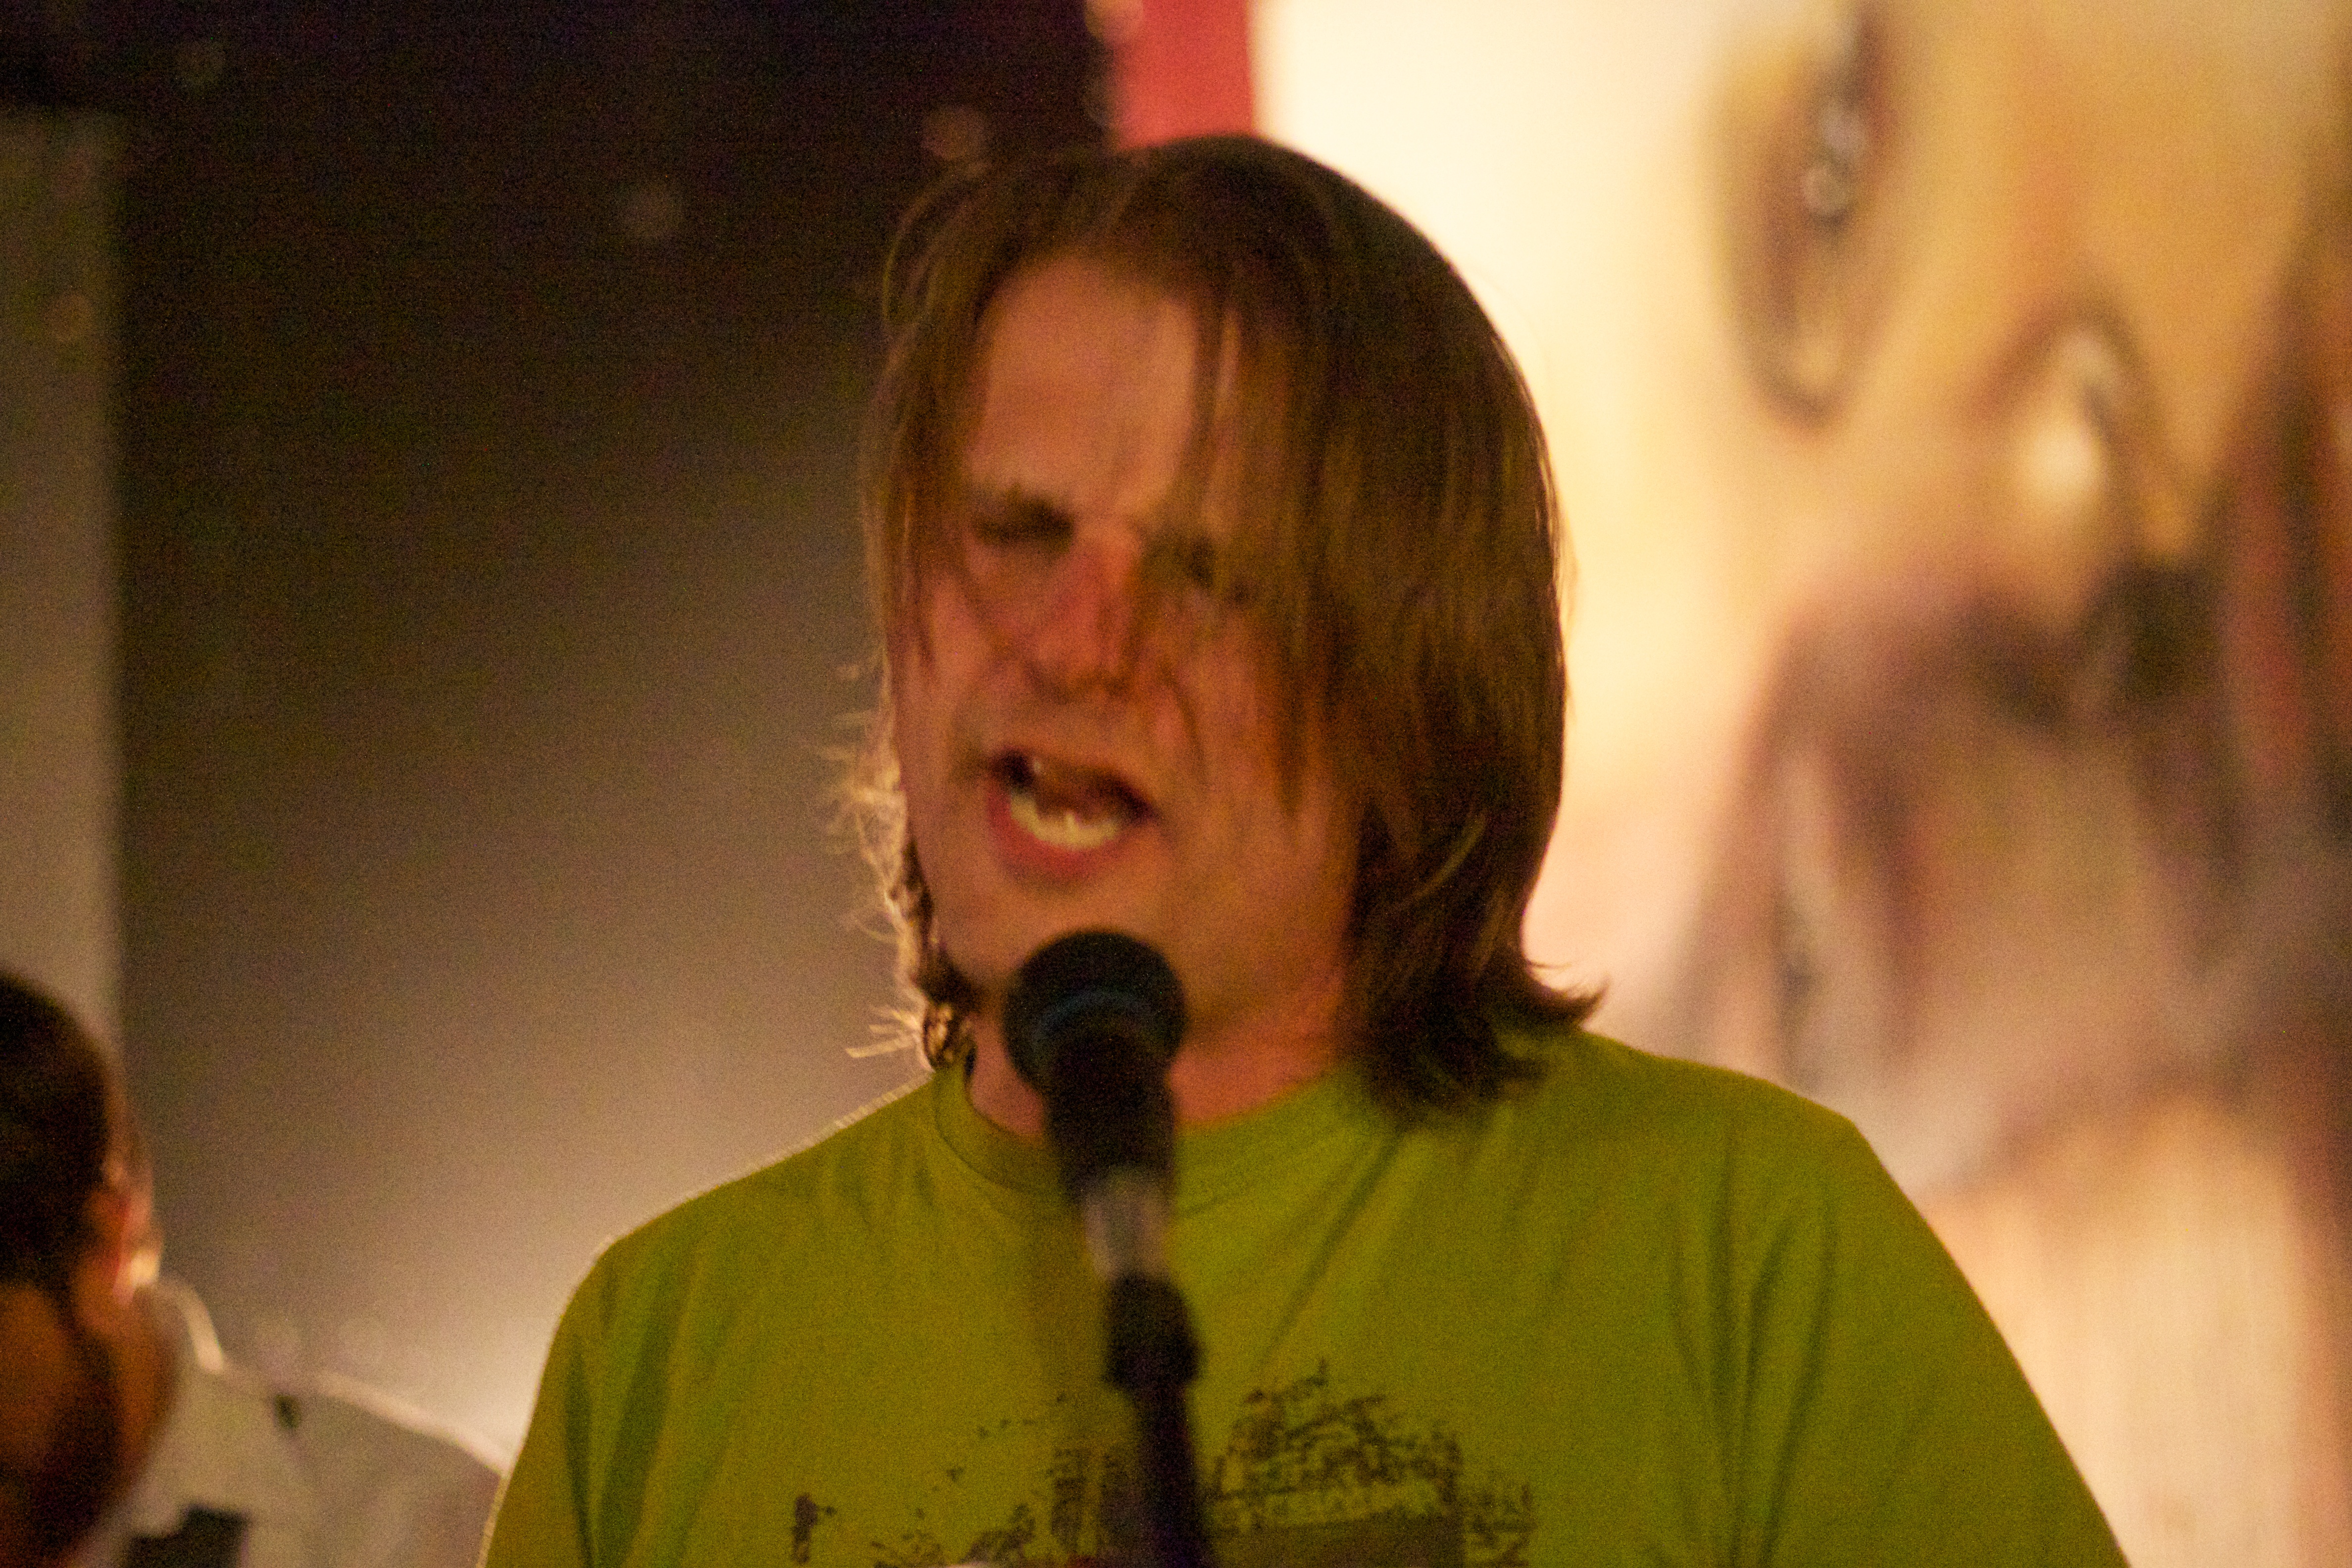
music, singing, jamcamp